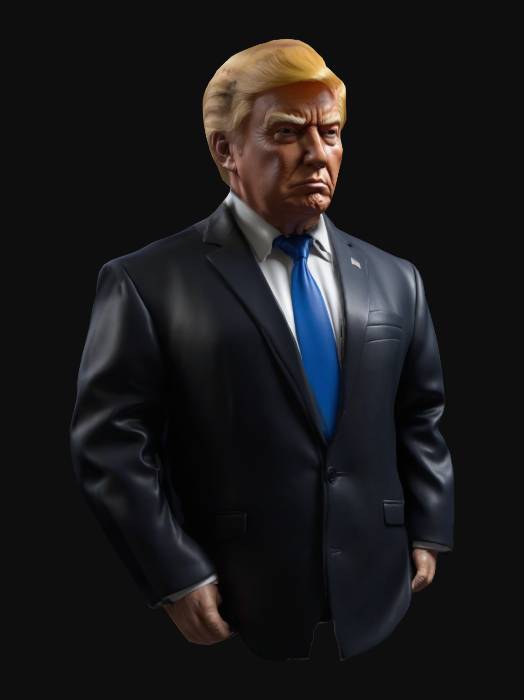
미적 점수 (1~10점): 8